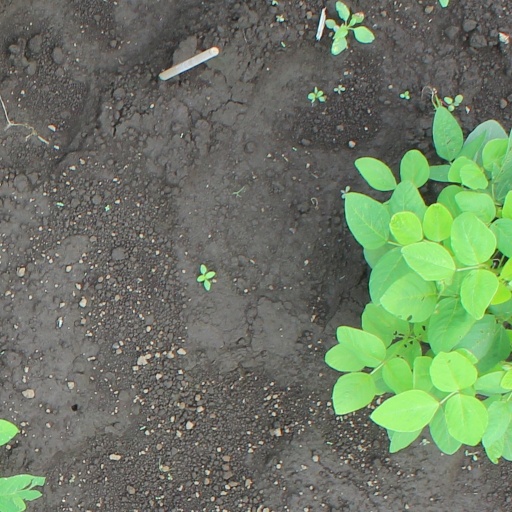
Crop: soybean